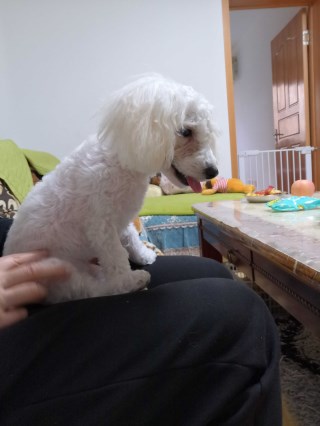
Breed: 3083-n000117-Bichon_Frise